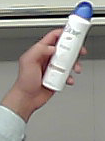
Product: dove_spray